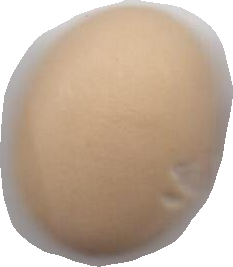
Variety: Anjasmoro